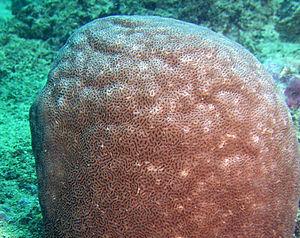
Coscinaraeidae Benzoni, F., Arrigoni, R., Stefani, F., Stolarski, J., 2012 est une famille de scléractiniaires. Il s'agit d'un corail présent dans l'océan Pacifique sud.
Coscinaraea columna est une espèce de coraux appartenant à la famille des Coscinaraeidae.
Coscinaraea est un genre de coraux durs de la famille des Coscinaraeidae.